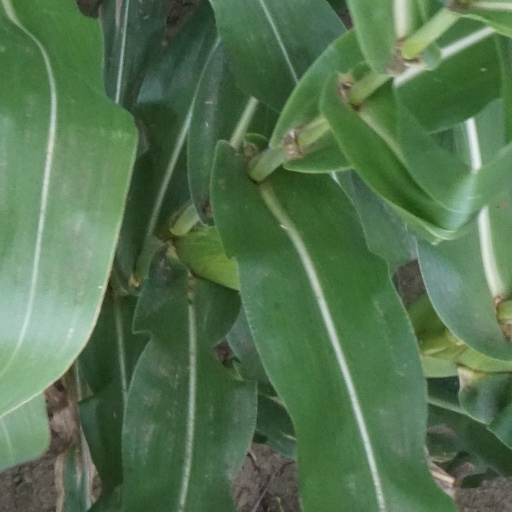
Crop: maize; corn